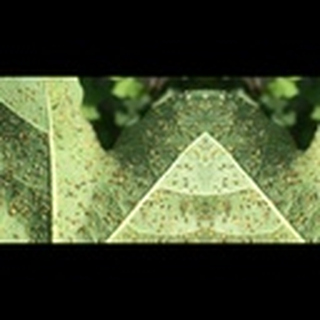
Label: cotton_aphids